American frontier

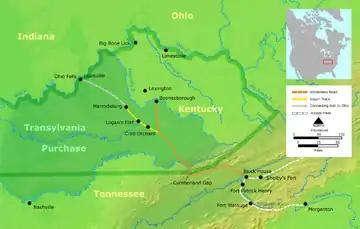
Map of the Wilderness Road by 1785

The land policy of the new nation was conservative, paying special attention to the needs of the settled East. The goals sought by both parties in the 1790–1820 era were to grow the economy, avoid draining away the skilled workers needed in the East, distribute the land wisely, sell it at prices that were reasonable to settlers yet high enough to pay off the national debt, clear legal titles, and create a diversified Western economy that would be closely interconnected with the settled areas with minimal risk of a breakaway movement. By the 1830s, however, the West was filling up with squatters who had no legal deed, although they may have paid money to previous settlers. The Jacksonian Democrats favored the squatters by promising rapid access to cheap land. By contrast, Henry Clay was alarmed at the "lawless rabble" heading West who were undermining the utopian concept of a law-abiding, stable middle-class republican community. Rich southerners, meanwhile, looked for opportunities to buy high-quality land to set up slave plantations. The Free Soil movement of the 1840s called for low-cost land for free white farmers, a position enacted into law by the new Republican Party in 1862, offering free 160 acres (65 ha) homesteads to all adults, male and female, black and white, native-born or immigrant.